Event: Nepal Earthquake
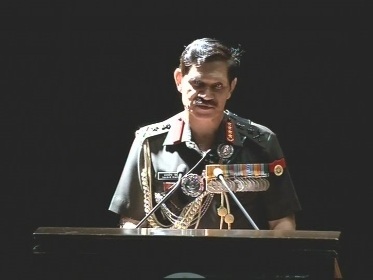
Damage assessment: no_damage